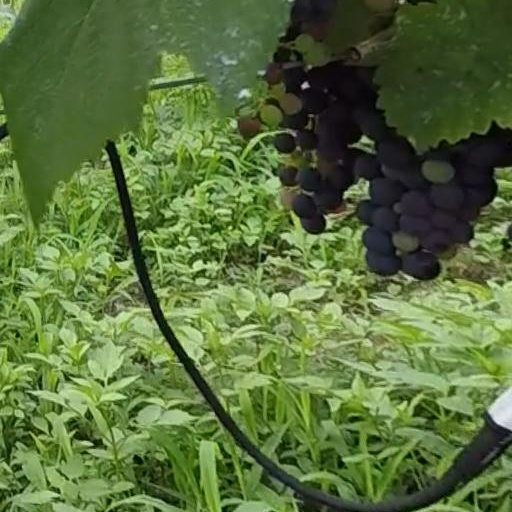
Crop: grape